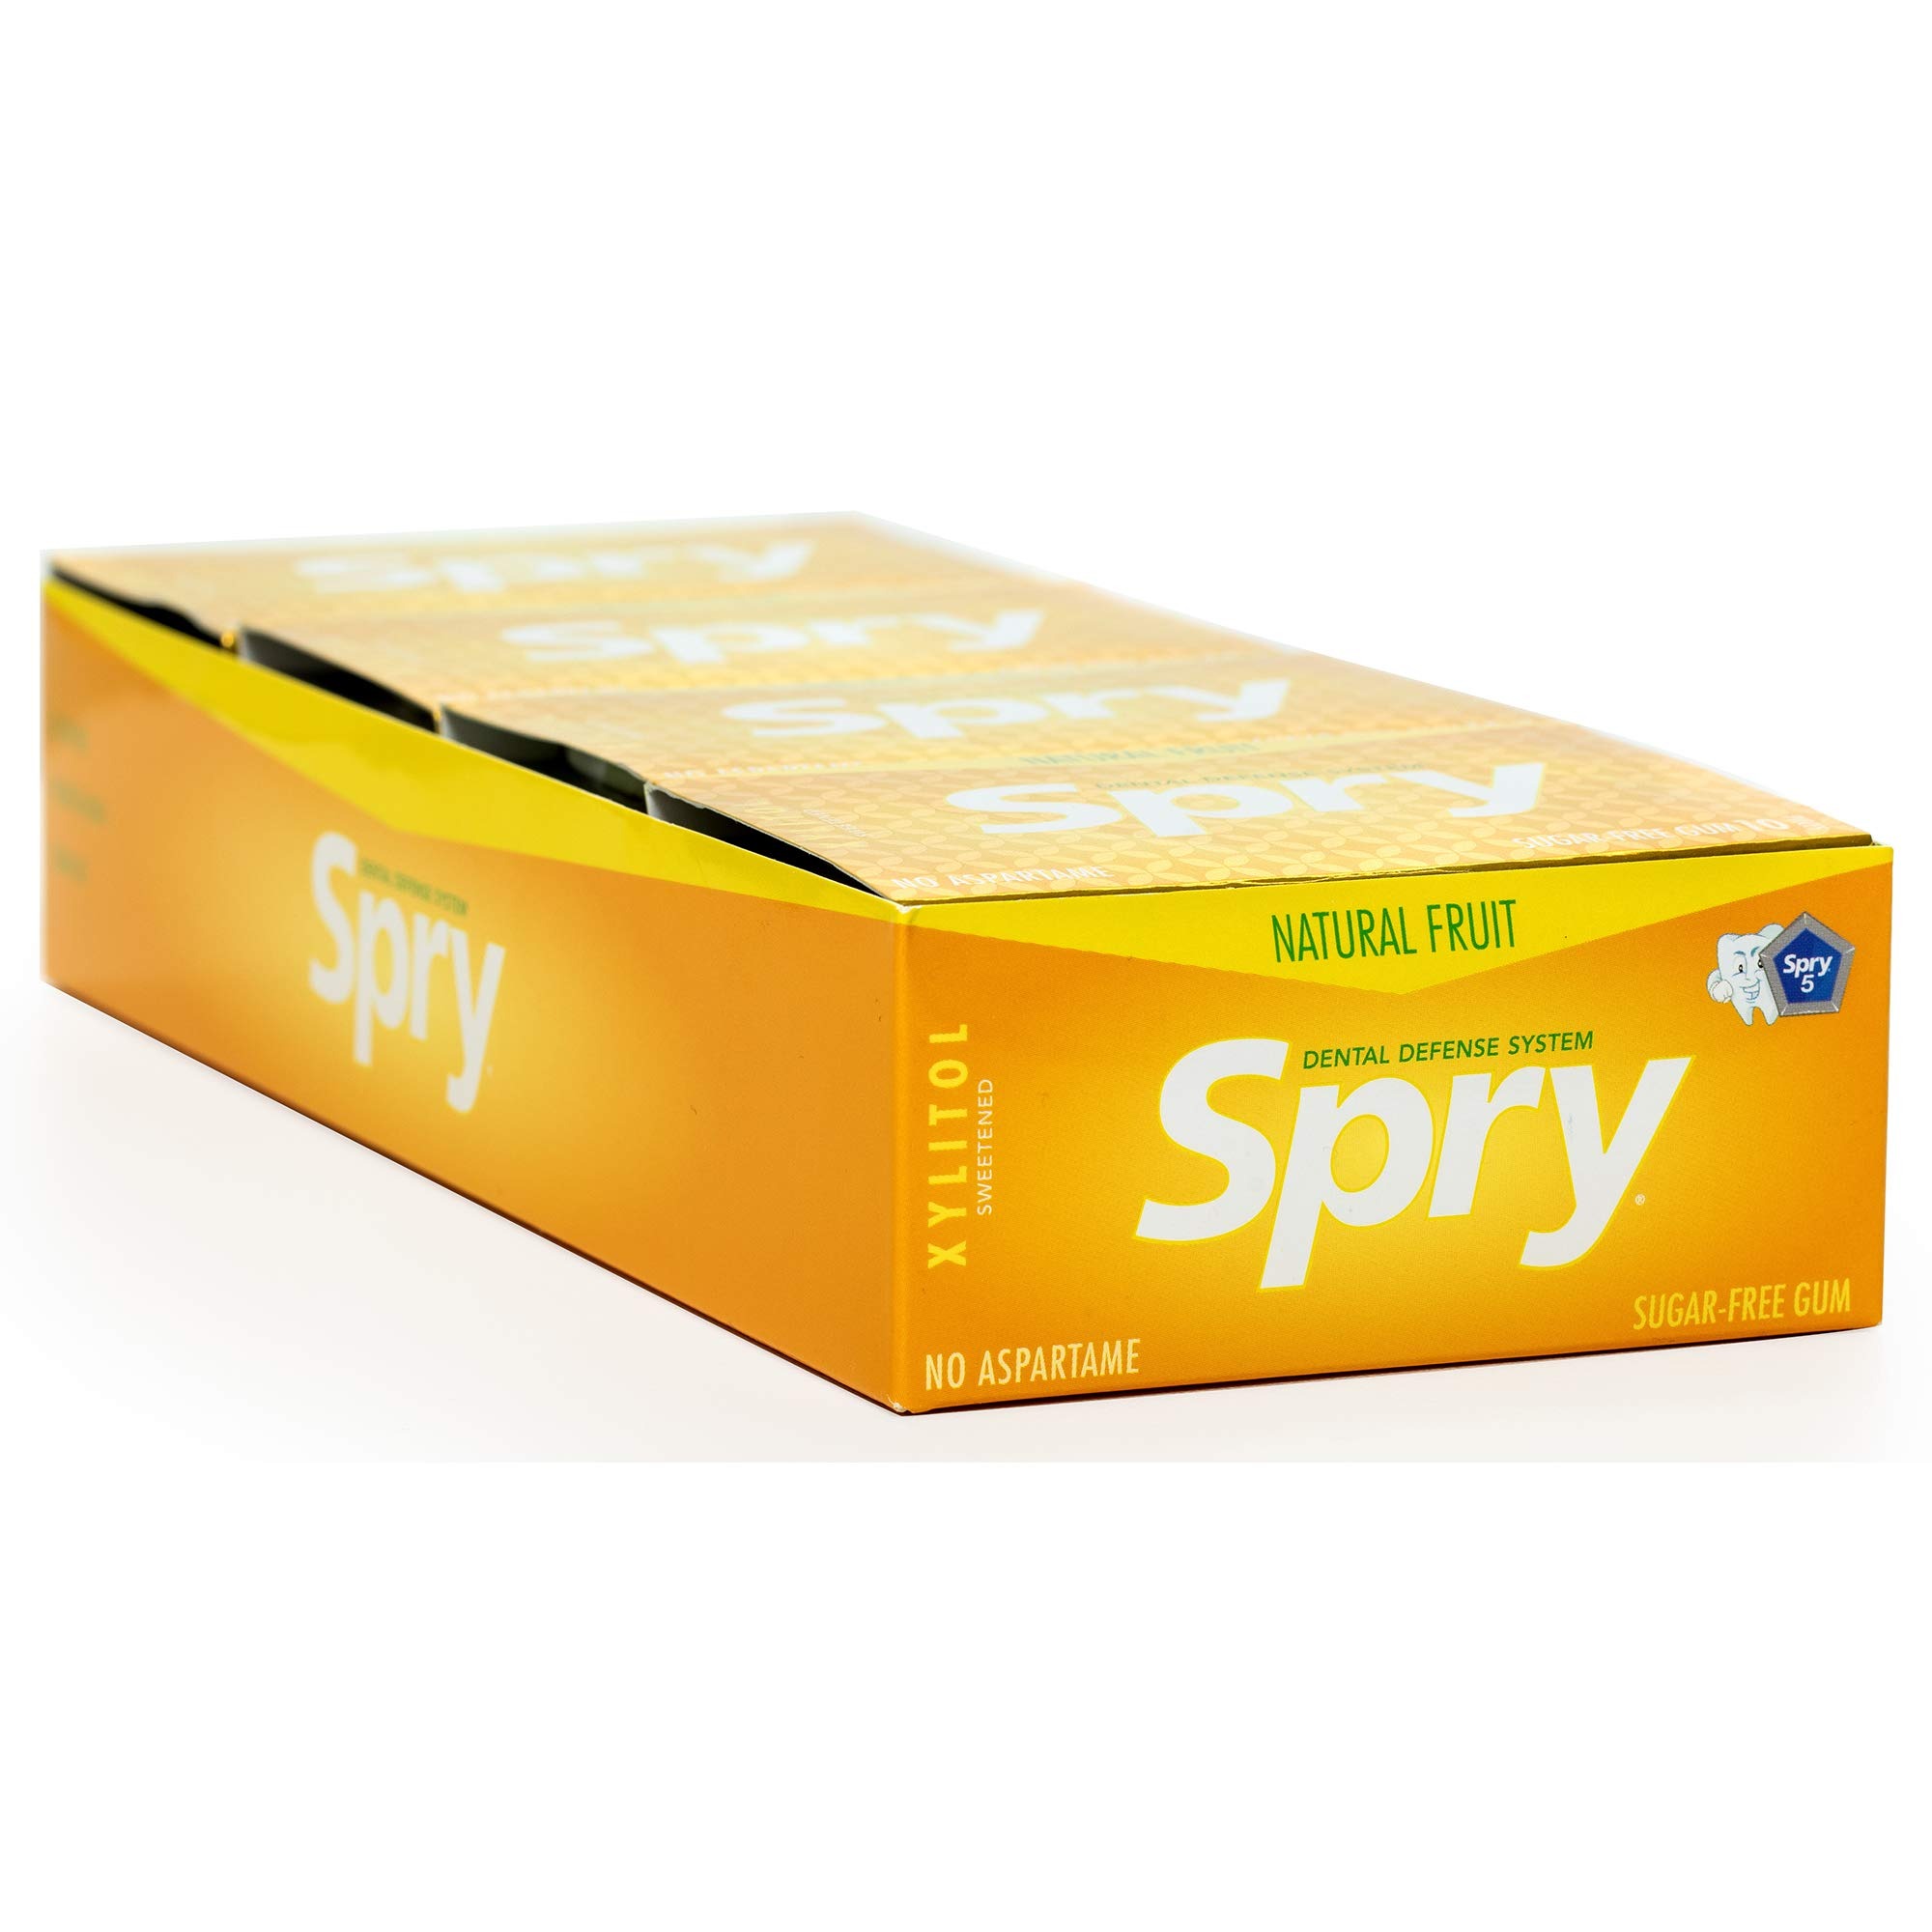
Item Name: Spry Fresh Natural Xylitol Chewing Gum Dental Defense System Aspartame-Free Sugar Free Gum (Fresh Fruit, 10 Count Blister Cards - Pack of 20)
Bullet Point 1: FRESH FRUIT GUM: Spry fresh fruit gum will help to keep you breath smelling fresh and is moisturizing for your mouth. It’s the ideal freshen up gum that is also good for your teeth. Our gum is conveniently packed with a screw on lid container so you can stay fresh on the road, at work, or with your friends. The natural fruit gives a blast of cool, refreshing flavor, which provides a nice alternative to other aspartame free gum.
Bullet Point 2: IMPROVES TOOTH DENTAL CARE: Clinical studies have shown that the use of xylitol on a daily basis may reduce the risk of tooth decay. Our spry gum is part of an essential dental defense system that may also help fight off cavities. Xylitol is a natural ingredient that inhibits contaminants' ability to stick to your teeth. When contaminants can't stick, they can't colonize. Ask your dentist and hygienist about the amazing benefits of xylitol.
Bullet Point 3: SUGAR FREE XYLITOL GUM: Instead of corn syrup or sugar our gum is made with 100% xylitol. Xylitol sweetener is derived from the fibrous parts of plants, similar in taste to regular organic sugar. We use no filler, flow agents or other sugar additives. Xylitol is a natural sugar that tastes just like real sugar and a great choice when looking for sweetners and sugar alternatives.
Bullet Point 4: NON-GMO GLUTEN FREE NATURAL GUM: Unlike other packs of gum, Spry gum uses natural ingredients that are Non GMO and gluten free. Spry Xylitol gum is 40% lower in calories than other mint gum that contain regular sugars, but contains the same sweetness. It can be a great choice for using in diabetic foods and snacks, keto friendly foods or used in blood sugar support supplements.
Bullet Point 5: FIGHTS BAD BREATH: Use daily after meals and between normal brushes. For best results use Spry Fresh Fruit Gum with Spry Coolmint Toothpaste and Spry Coolmint Oral Rinse for a fresh breath. Spry Fruit Chewing Gum can help prevent bad breath caused by a poor pH balance, dry mouth, and the lack of saliva. Chewing xylitol gum after meals can increase your saliva output and help neutralize the acids that cause bad breath.
Value: 200.0
Unit: Count

Price: 23.85